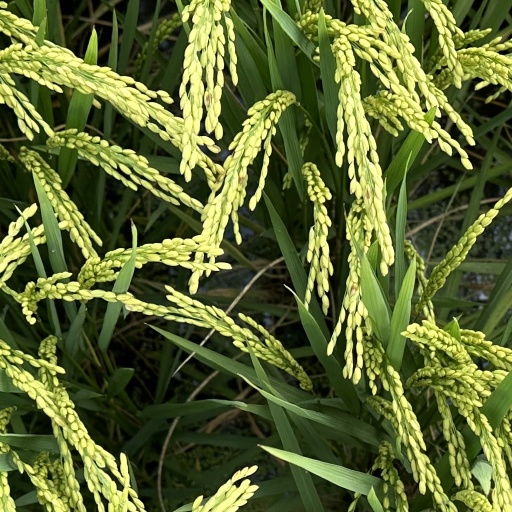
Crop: rice